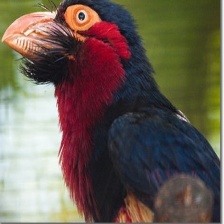
Species: BEARDED BARBET
Scientific name: LYBIUS DUBIUS